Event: Nepal Earthquake
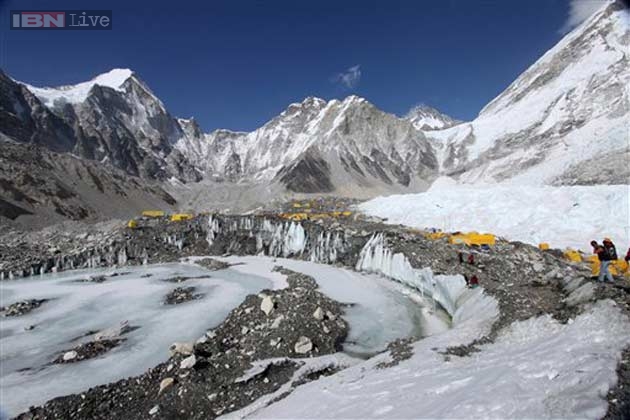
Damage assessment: no_damage